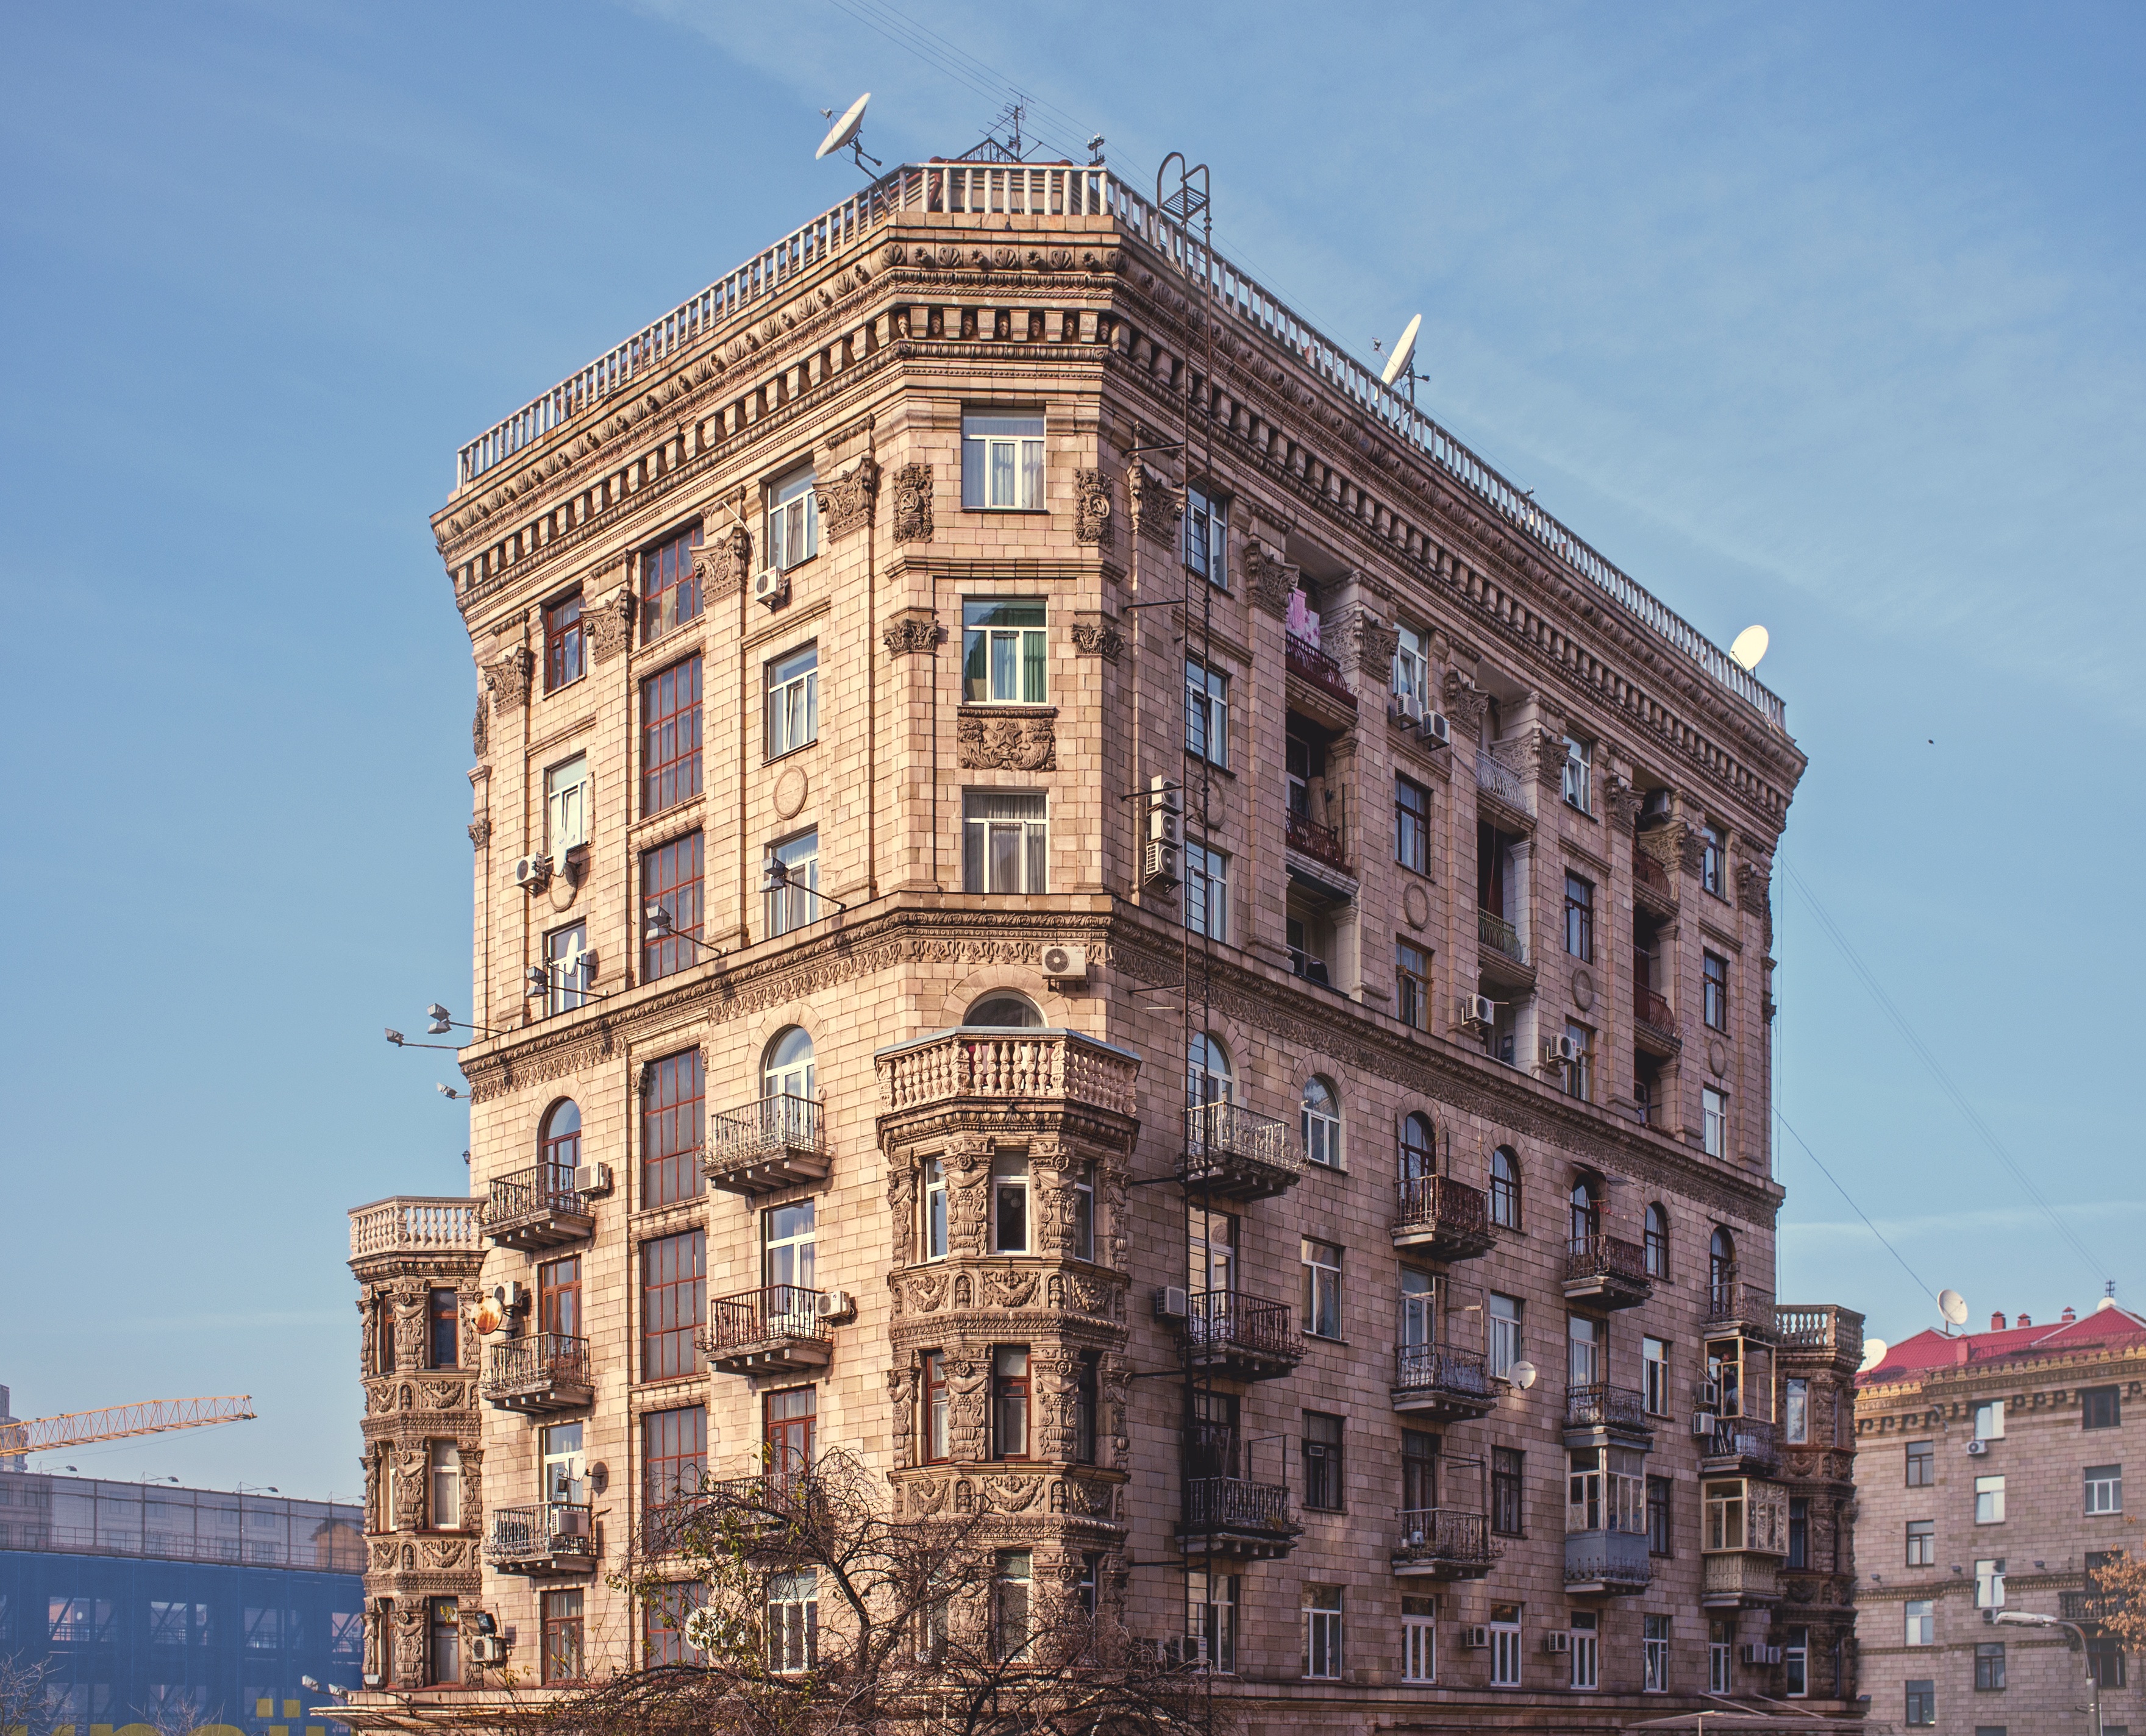
architecture, building, palace, cityscape, downtown, tower, plaza, landmark, facade, tower block, estate, tours, classical architecture, historic site